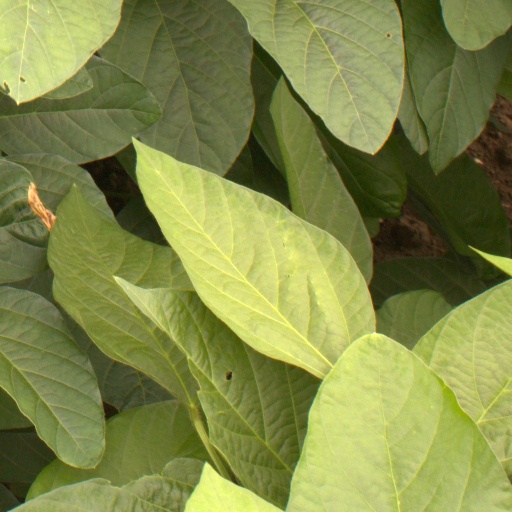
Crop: soybean